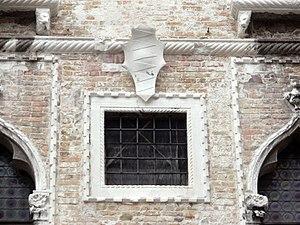
Palazzo Fortuny, à Venise